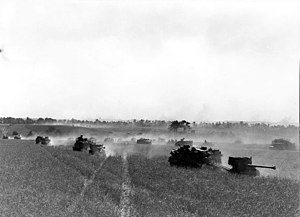
Operation Tractable
Canadiske tropper på vej mod Falaise, 14. august 1944
Operation Tractable var den afsluttende canadisk-polske offensiv under Operation Overlord – slaget om Normandiet – under 2. Verdenskrig. Målet var at erobre den strategisk vigtige by Falaise og derefter byerne Trun og Chambois. Operationen blev gennemført af 1. canadiske armé mod den tyske Heeresgruppe B og var et led i den største omringning på Vestfronten under 2. verdenskrig. Trods en langsom start på offensiven med mindre terrængevinster nord for Falaise betød taktiske fornyelser af Stanisław Maczeks 1. polske panserdivision under fremrykningen mod Chambois, at Falaise-lommen kunne delvis lukkes den 19. august 1944 og indeslutte næsten 300.000 tyske soldater i lommen.